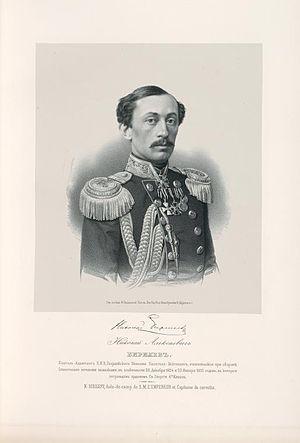
Nikolaï Alexeïevitch Birilev, ou Biriliov, né en 1829 dans le gouvernement de Tver et mort en 1882 à Saint-Pétersbourg, est un amiral russe.